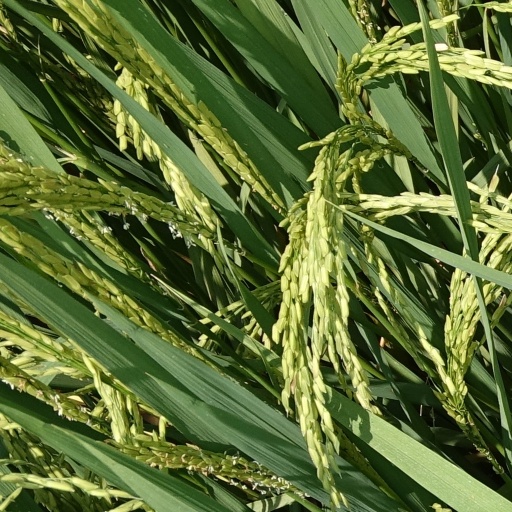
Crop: rice